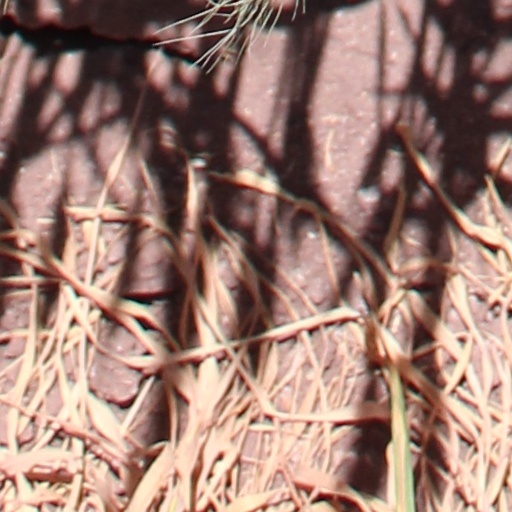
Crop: wheat